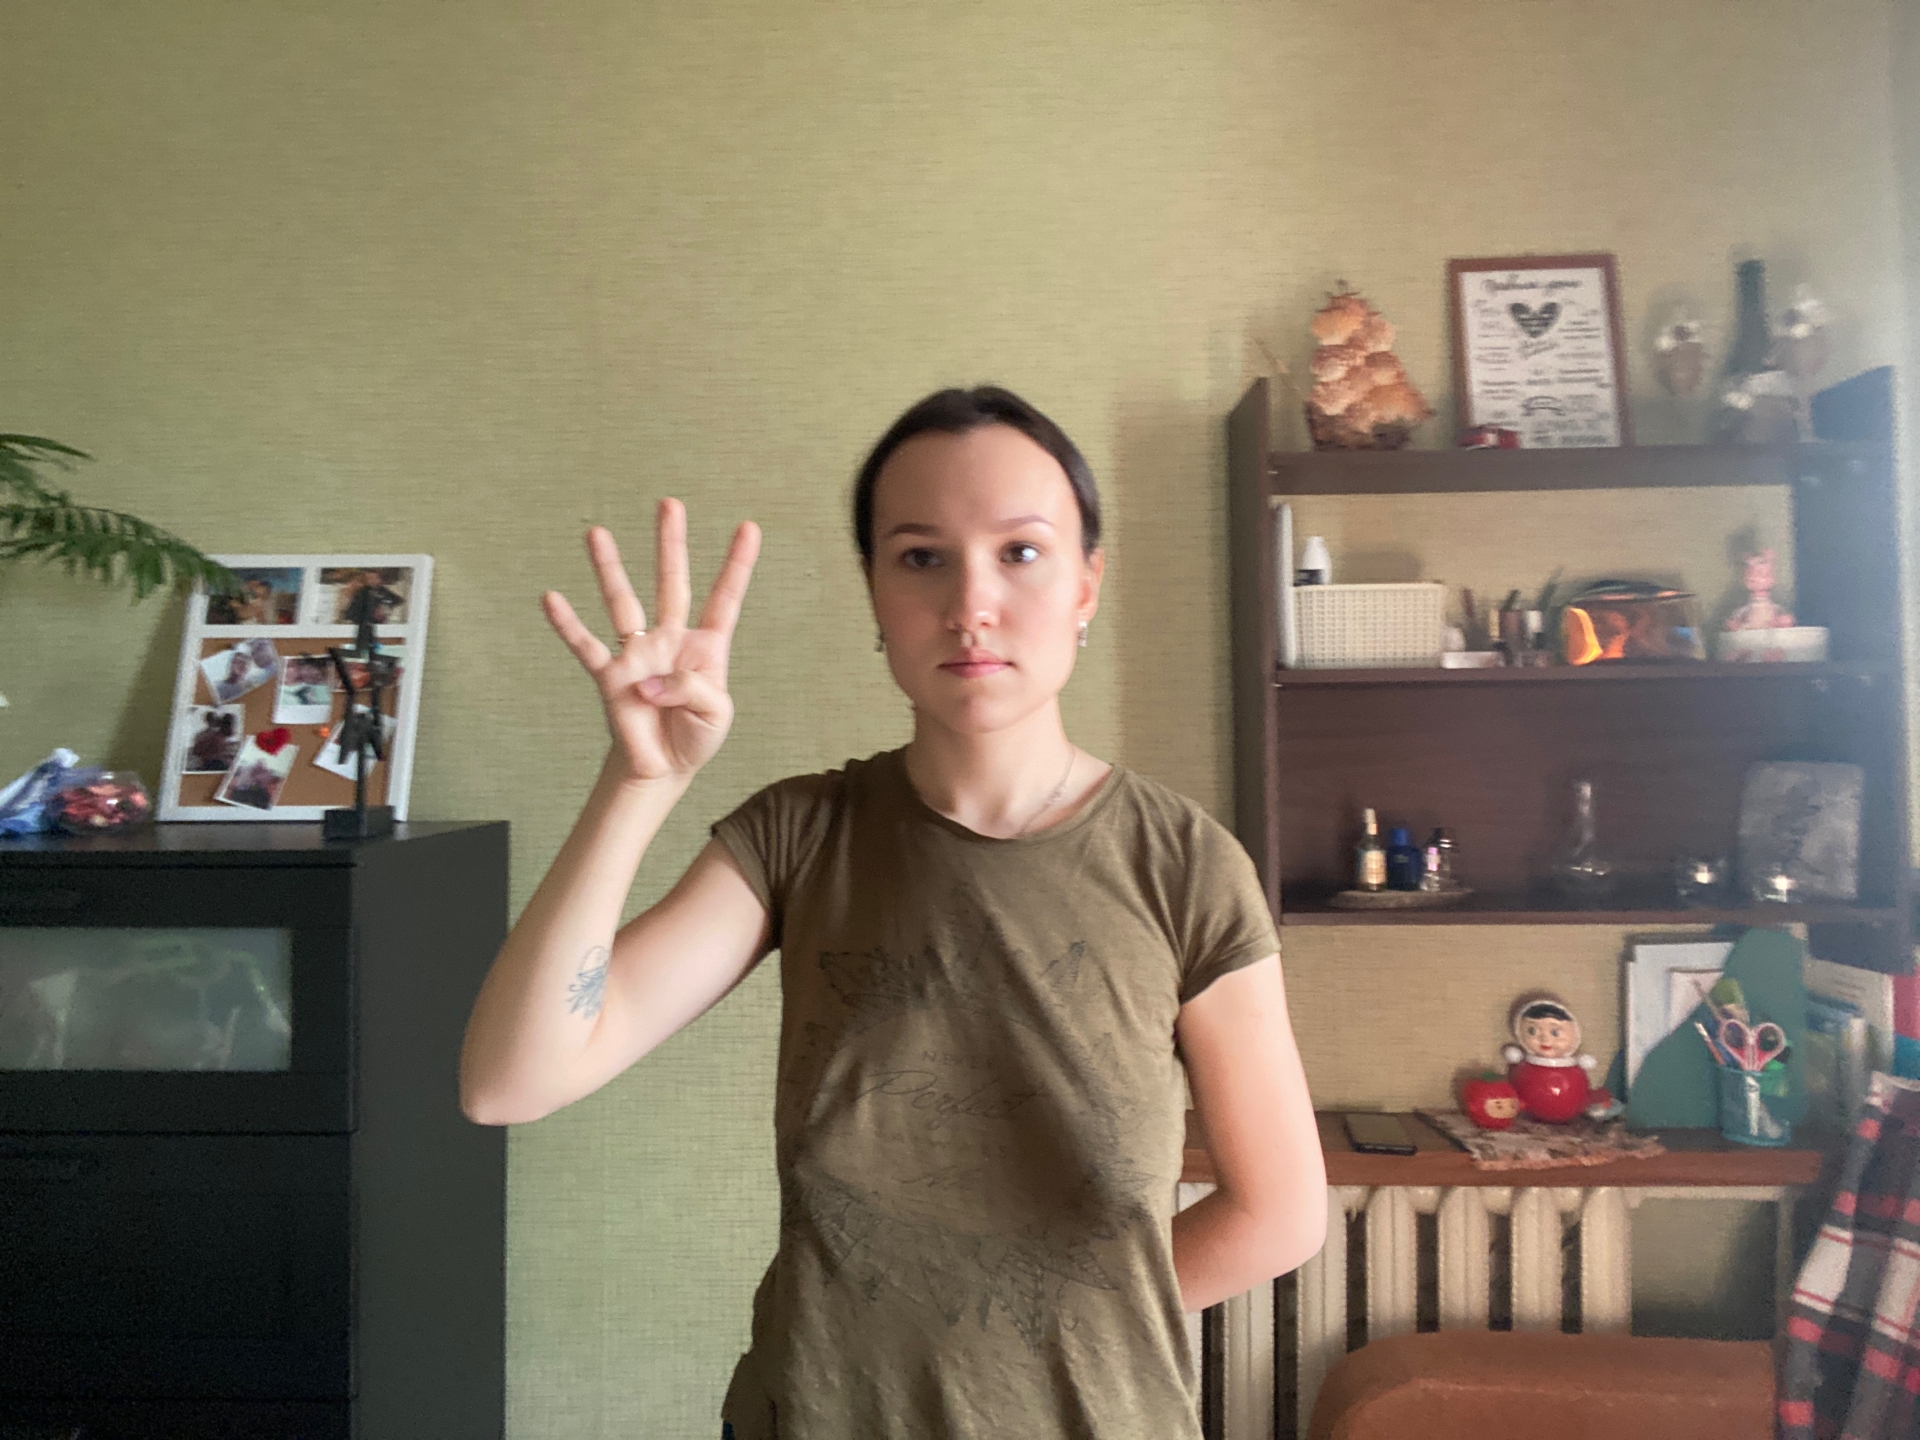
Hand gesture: four